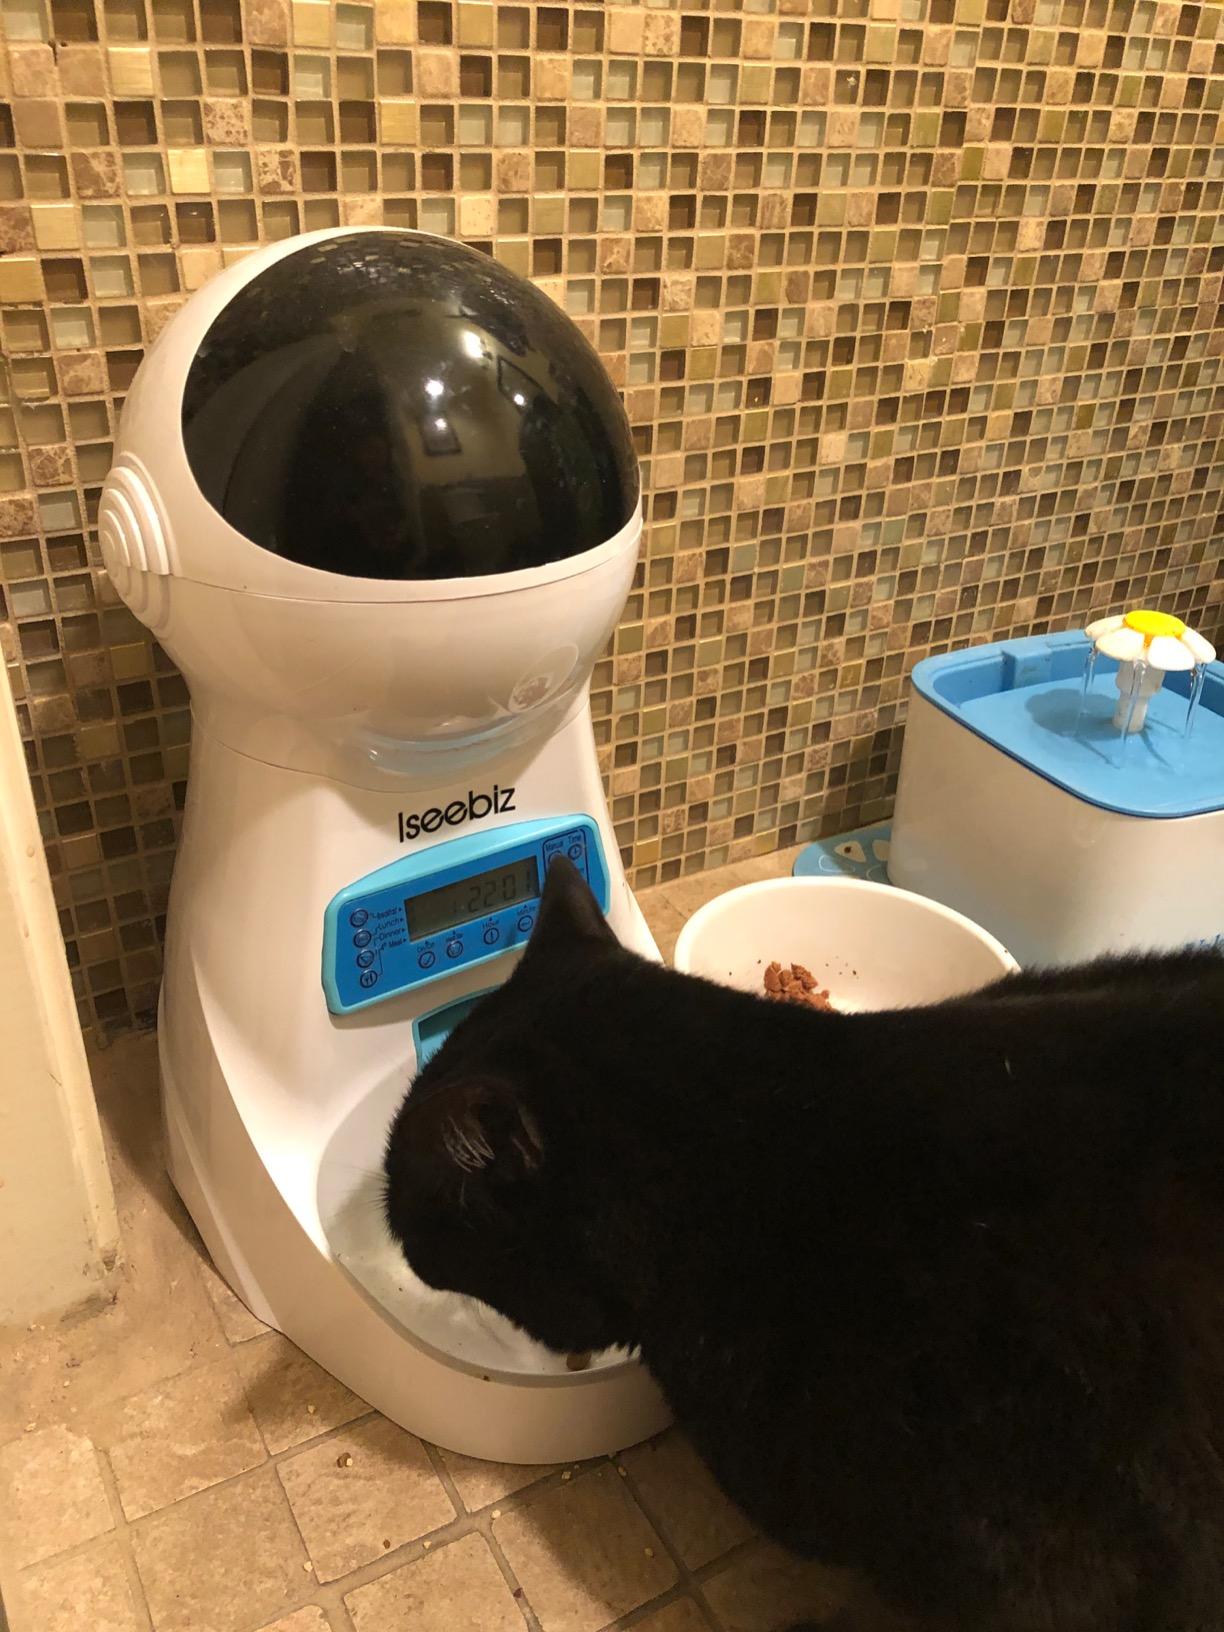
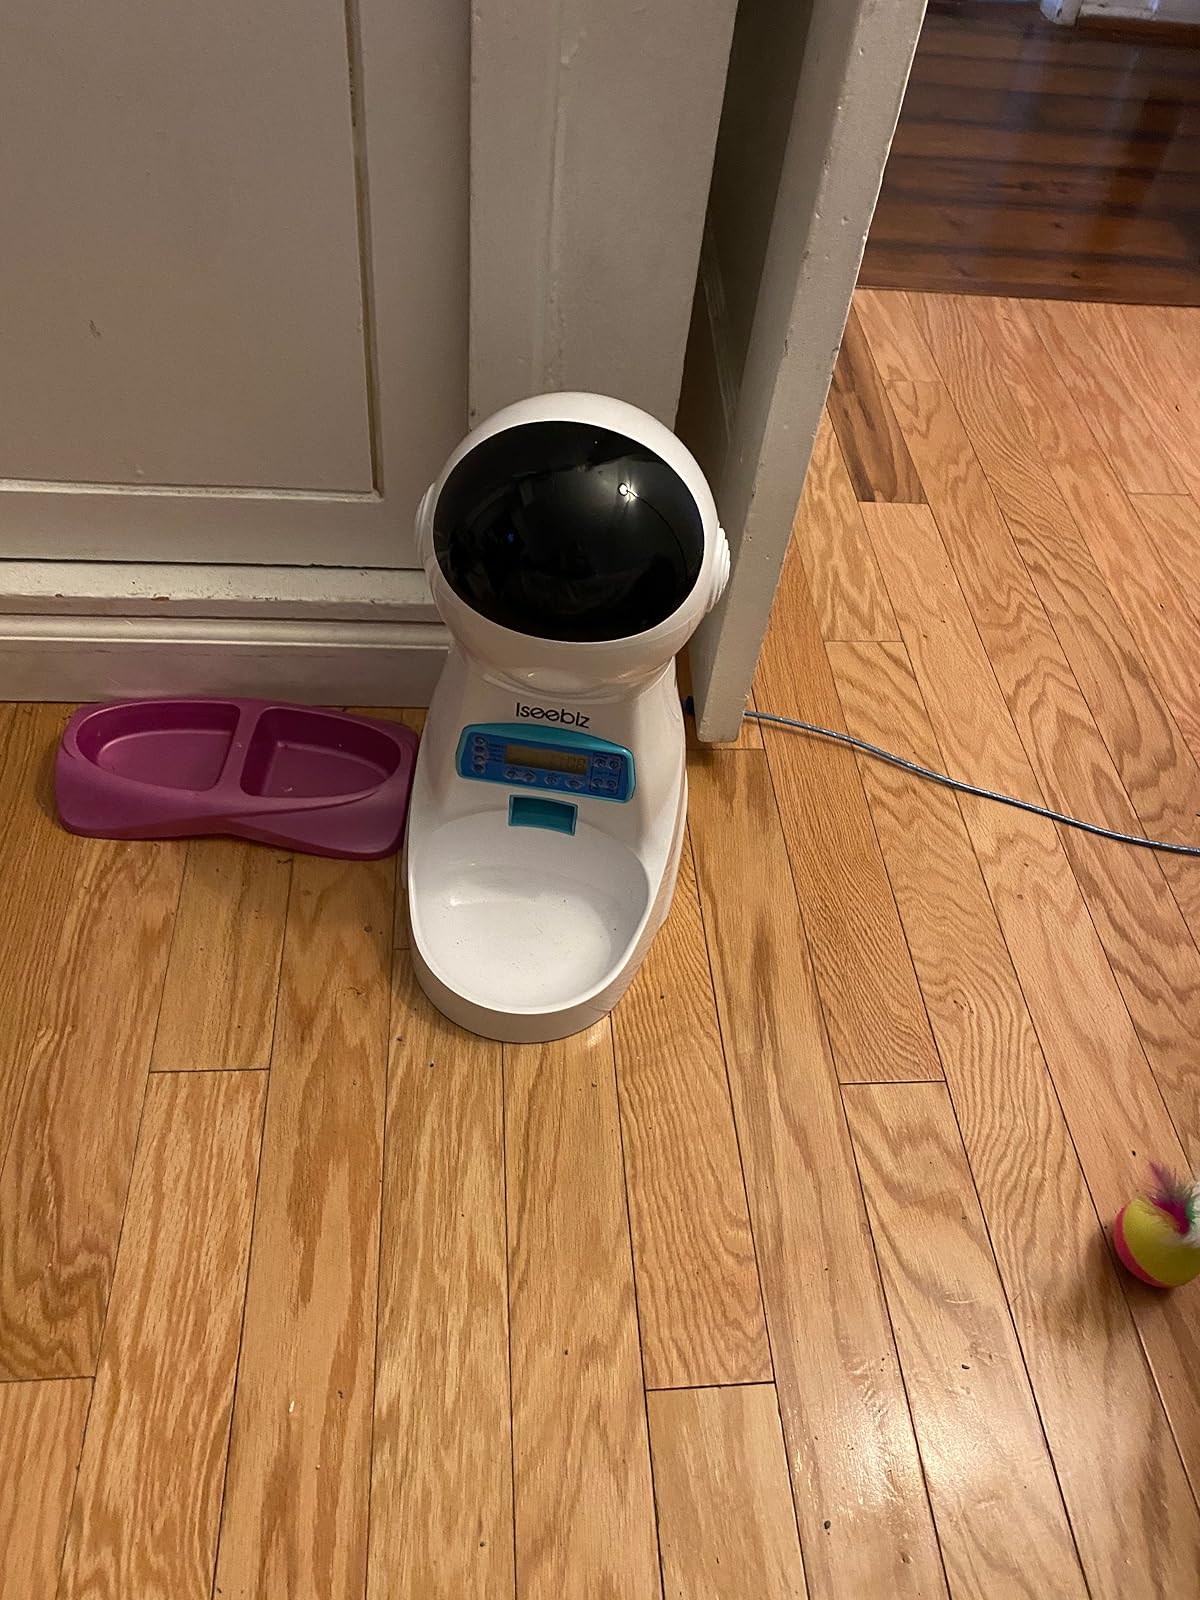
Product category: items_feeder
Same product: yes